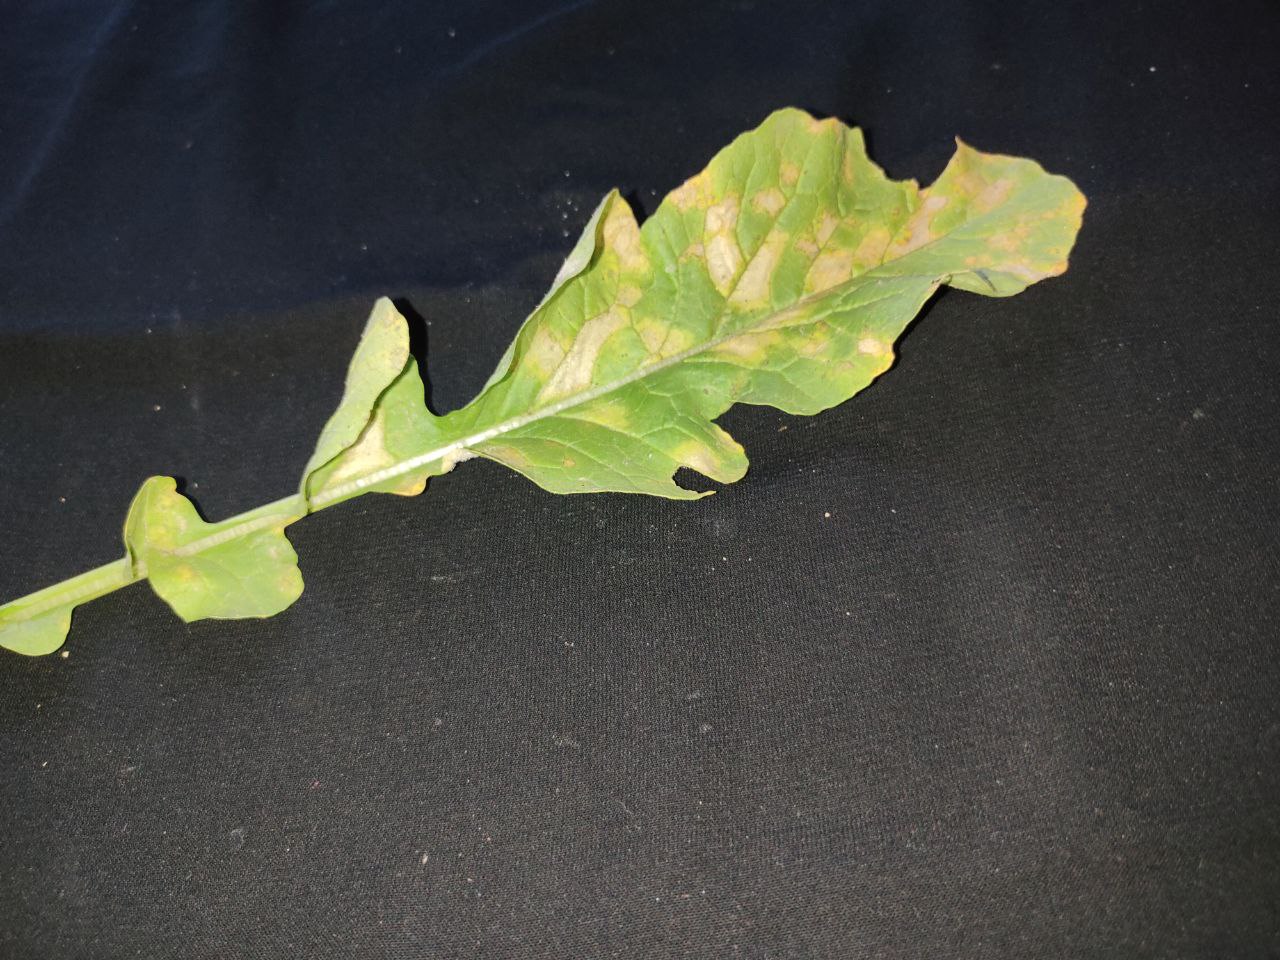
Label: Mosaic virus